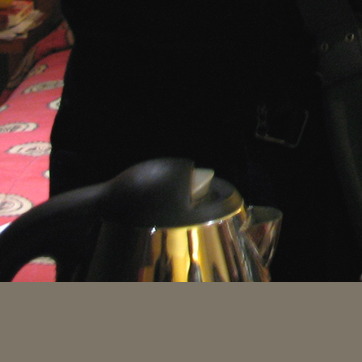
Material: plastic